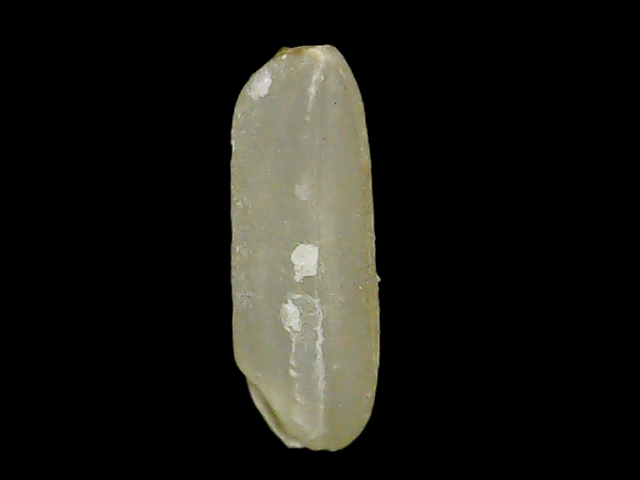
Rice variety: Binadhan26